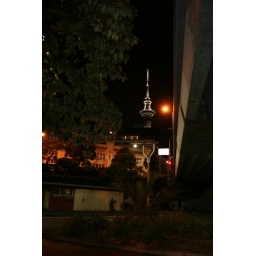
sky tower by night